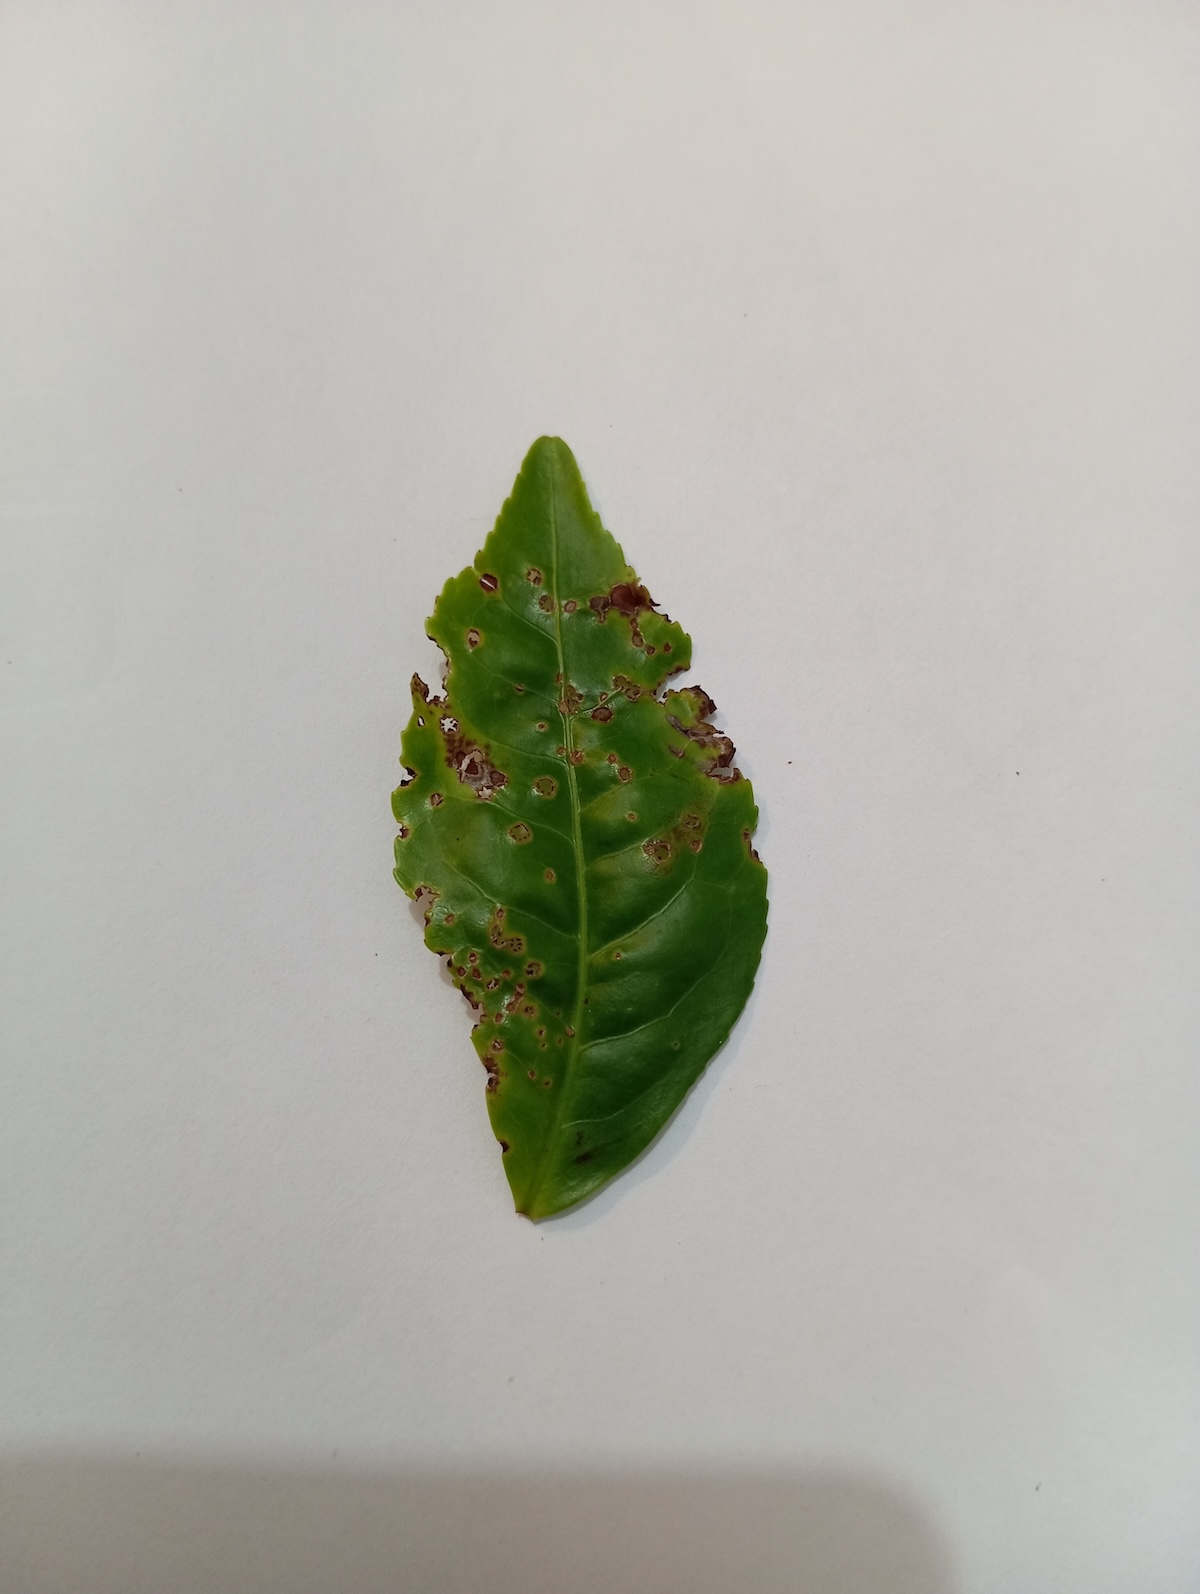
Label: Green mirid bug